Portus Adurni

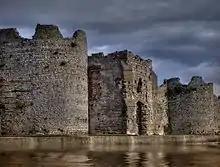
The fort's walls survive close to their full height.

Portus Adurni was a Roman fort in the Roman province of Britannia situated at the north end of Portsmouth Harbour. It was part of the Saxon Shore, and is the best-preserved Roman fort north of the Alps. Around an eighth of the fort has been excavated.